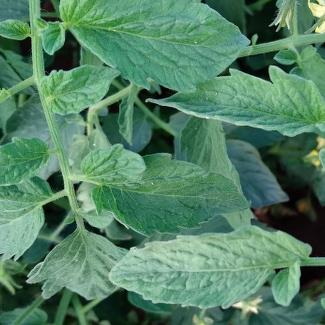
Crop: Tomato
Condition: healthy-leaf